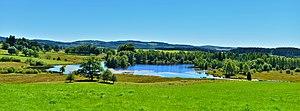
L'étang de Chabannes entre Tarnac et Saint Merd-les-Oussines, plateau de Millevaches, Corrèze, France.